Microbicides for sexually transmitted infections

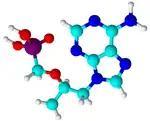
Chemical diagram of tenofovir

In July 2010 the Centre for the AIDS Programme of Research in South Africa (CAPRISA) released results of a study establishing proof of concept that an ARV-based, topical microbicide can reduce the likelihood of HIV transmission. The trial, CAPRISA 004, was conducted among 889 women to evaluate the ability of 1% tenofovir gel to prevent male-to-female HIV transmission. The study found a 39% lower HIV infection rate in women using 1% tenofovir gel compared with women using a placebo gel. In addition, tenofovir gel was shown to be safe as tested. The results of the CAPRISA 004 trial provide statistically significant evidence that ARVs, topically applied to the vaginal mucosa, can offer protection against HIV and (potentially) other pathogens. During the study, 38 of the women who used the tenofovir gel acquired HIV and 60 women who used a placebo gel became HIV-infected. No tenofovir-resistant virus was detected in the women who acquired HIV infection during the study. In addition to demonstrating efficacy against HIV, CAPRISA 004 found evidence that tenofovir gel also prevents the transmission of herpes simplex virus type 2 (HSV-2). HSV-2 is a lifelong, incurable infection which can make those infected with the virus two-to-three times more likely to acquire HIV. Data collected during the CAPRISA 004 study indicate that tenofovir gel provided 51% protection against HSV-2. Tenofovir, developed by Gilead Sciences, is a nucleotide reverse-transcriptase inhibitor (NRTI) which interferes with the replication of HIV and is approved in tablet form for use in combination with other ARVs to treat HIV. CAPRISA 004 was a collaboration among CAPRISA, Family Health International and CONRAD. It was funded by the United States Agency for International Development (USAID) and the South African Department of Science and Technology's Technology Innovation Agency.